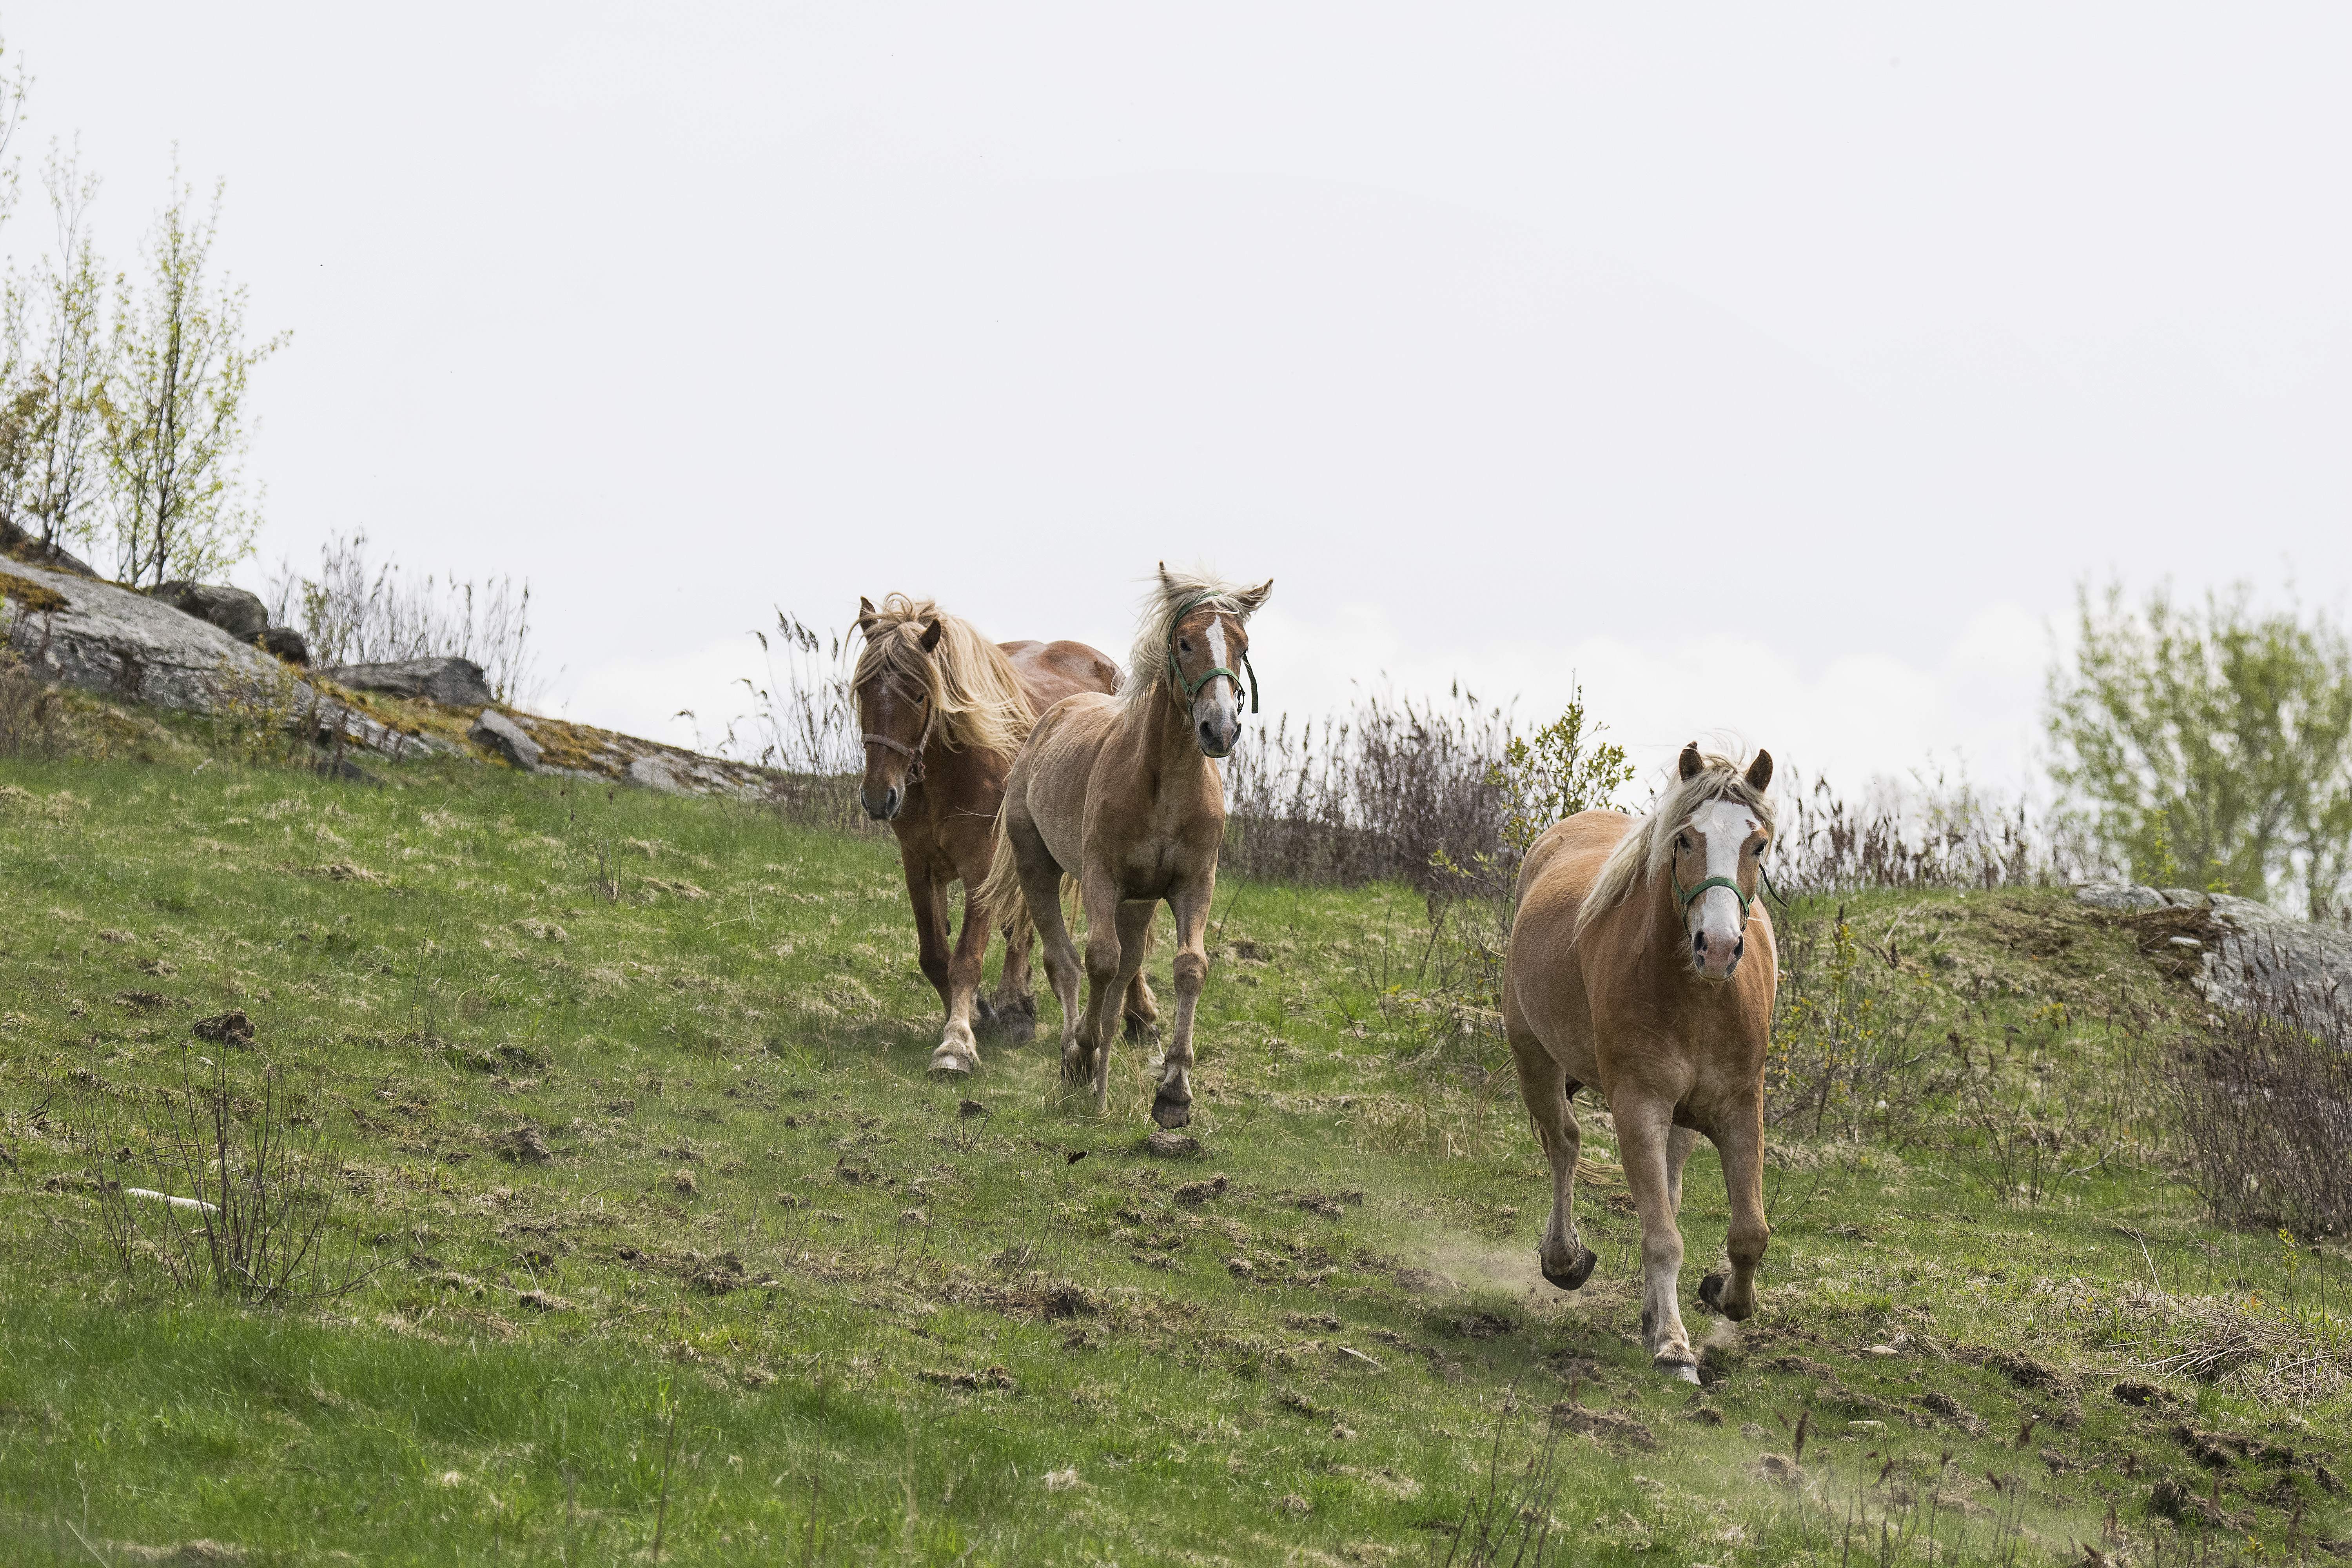
meadow, prairie, wildlife, herd, pasture, grazing, ranch, horse, mammal, fauna, canada, grassland, mare, cheval, quebec, sherbrooke, rural area, pack animal, cattle like mammal, horse like mammal, mustang horse